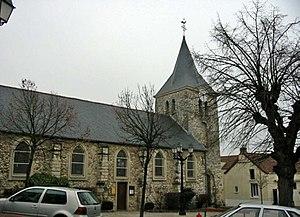
Église de Buchelay (Yvelines) Photo JH Mora février 2006